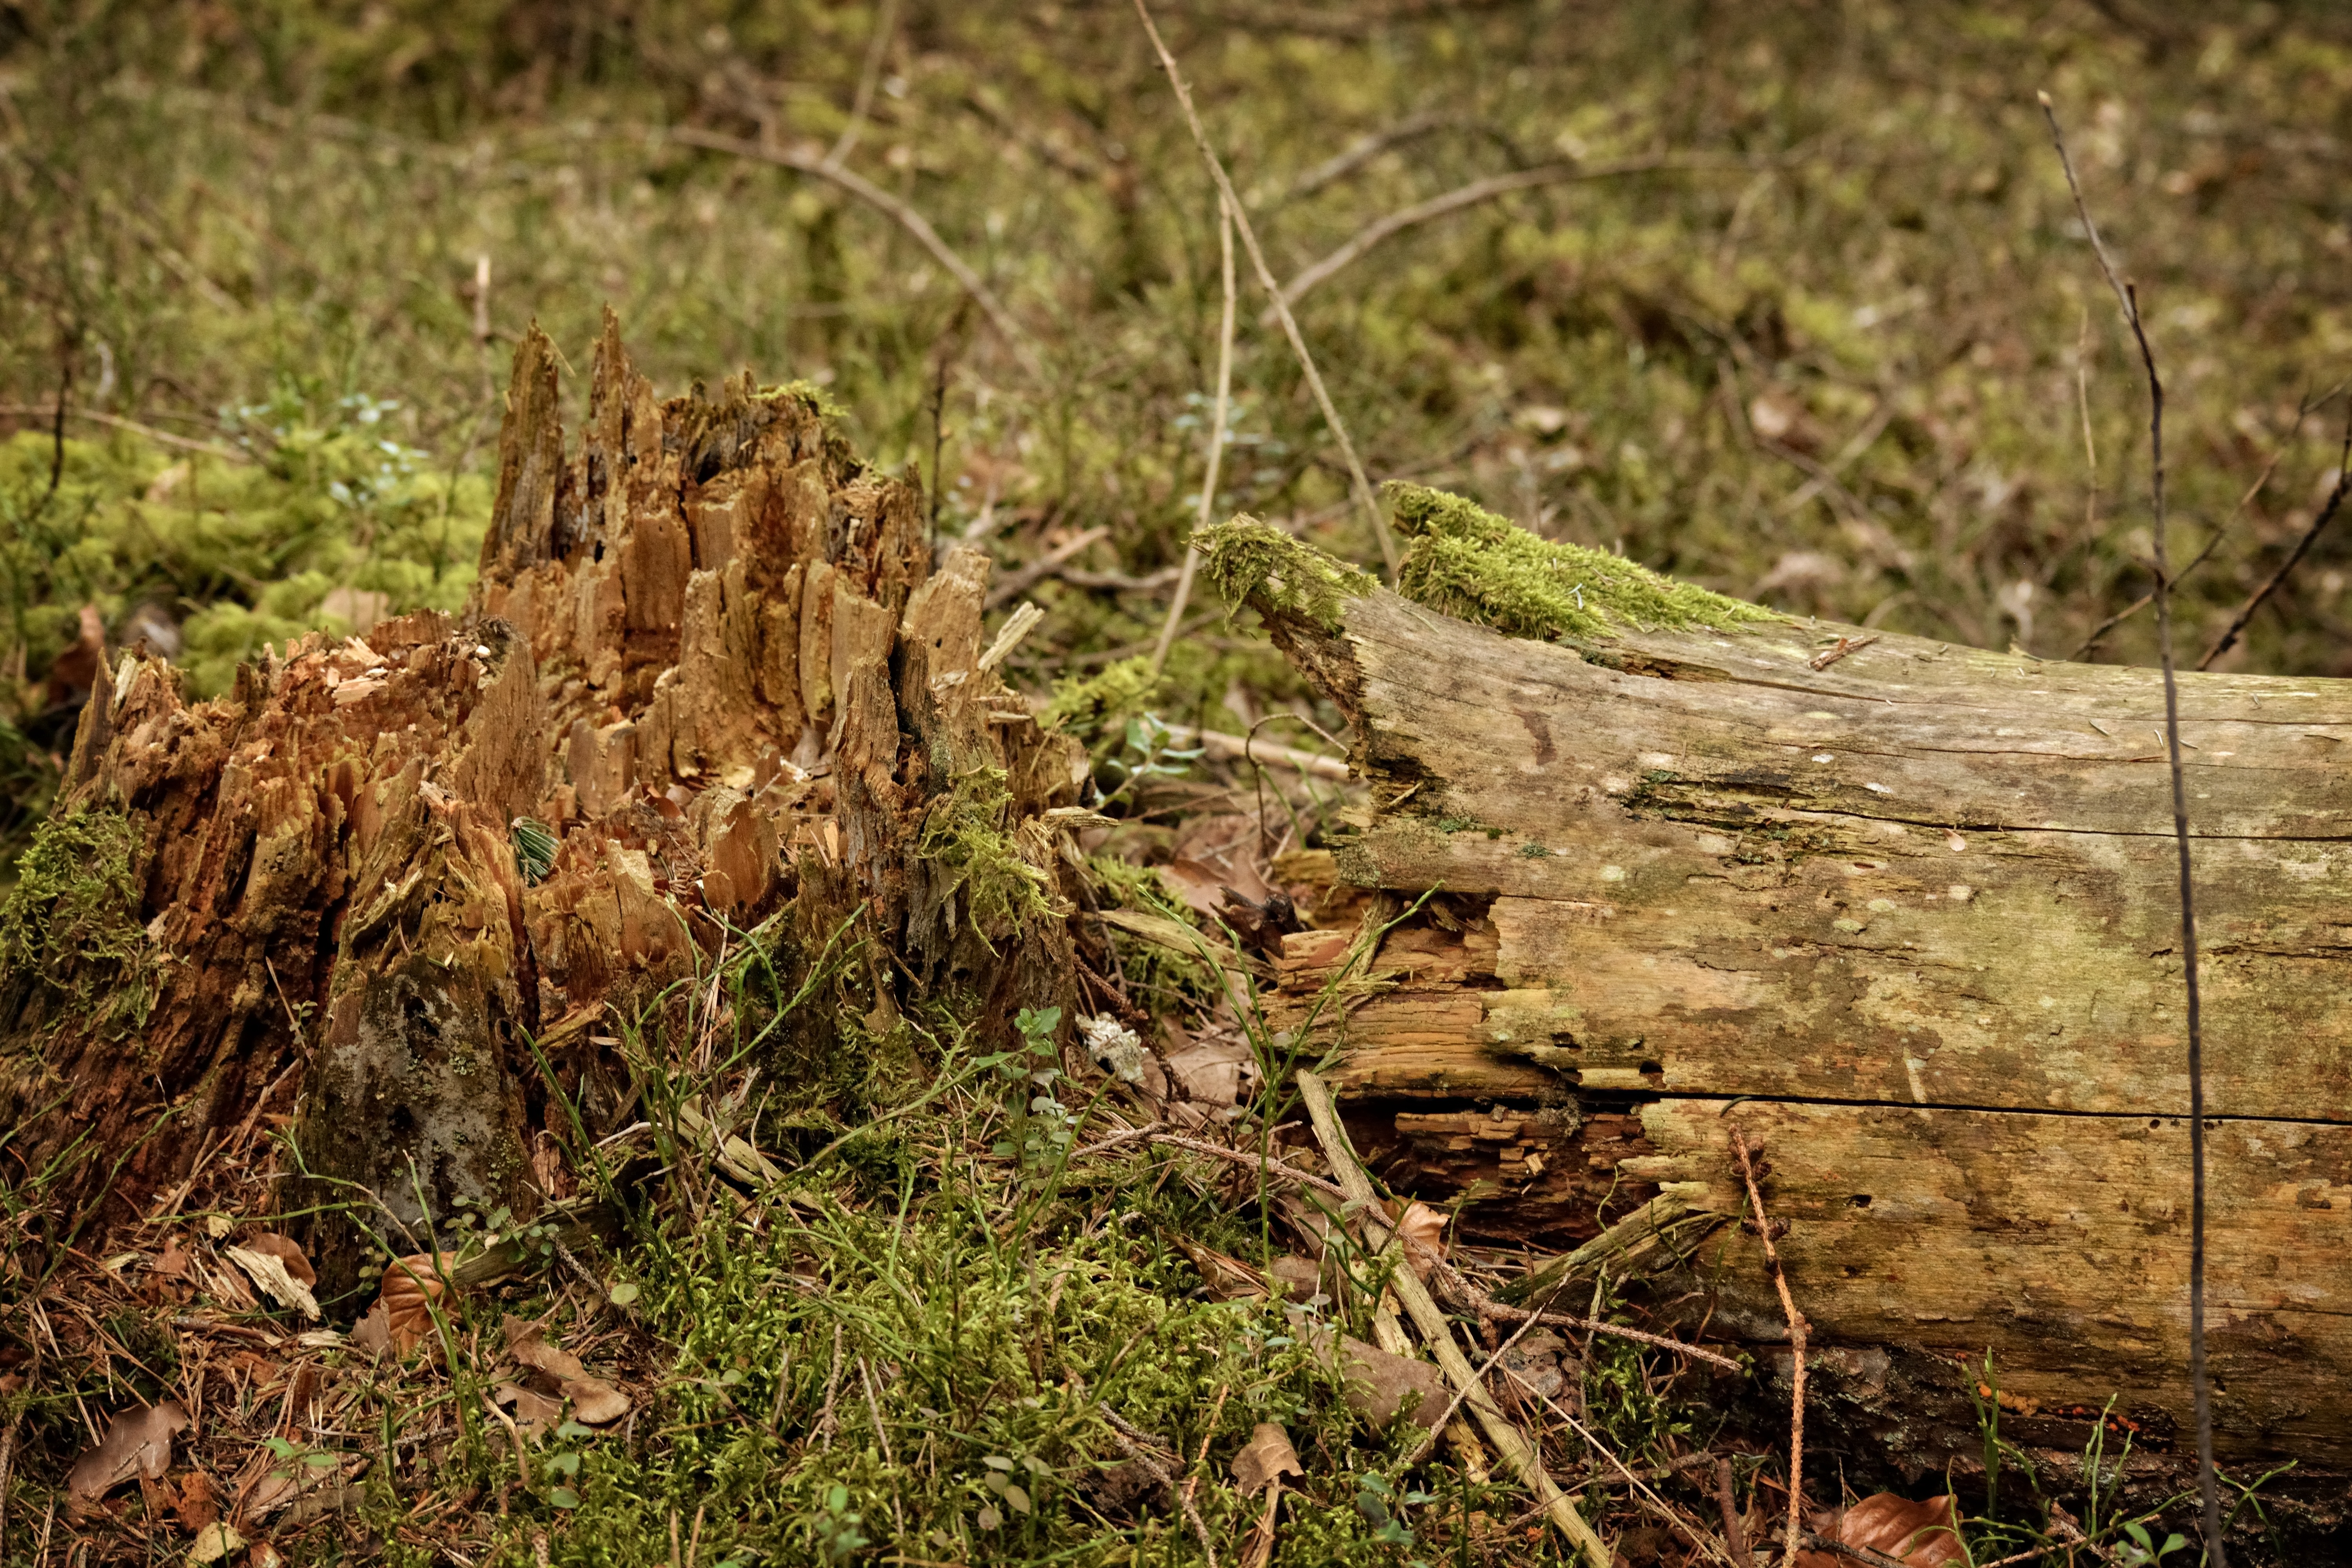
tree, nature, forest, grass, wilderness, plant, wood, leaf, flower, wildlife, jungle, autumn, storm, broken, soil, flora, fauna, tribe, wetland, fragmented, woodland, tree stump, habitat, damage, waldsterben, butt, overturned, fracture, storm damage, canceled, natural environment, woody plant